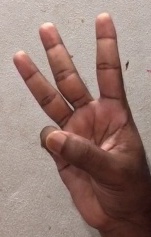
ASL sign: W